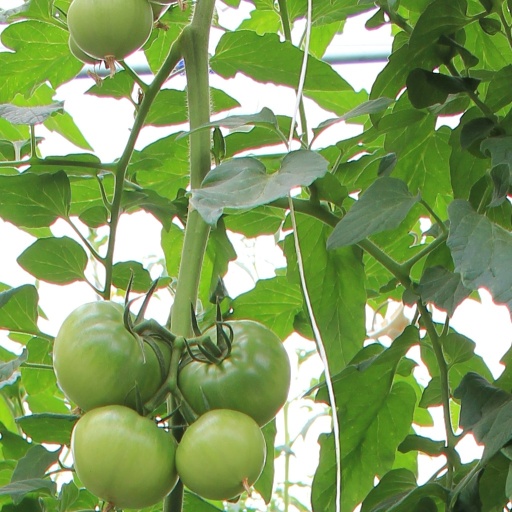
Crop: tomato